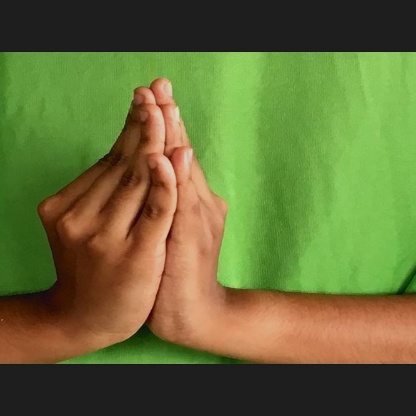
Mudra: Kapotham